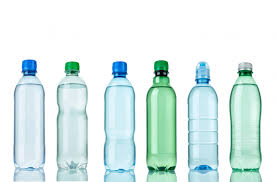
Waste category: plastic